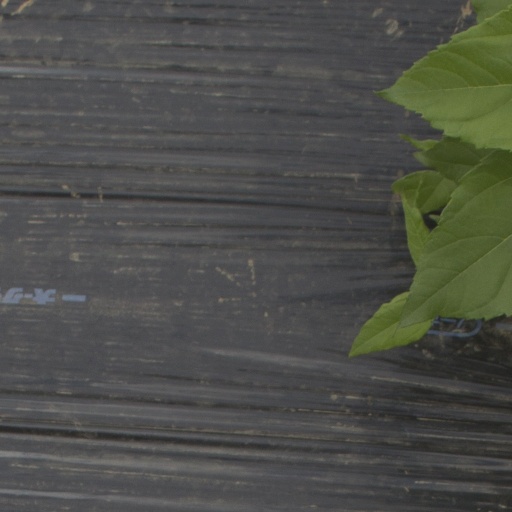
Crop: Jerusalem artichoke